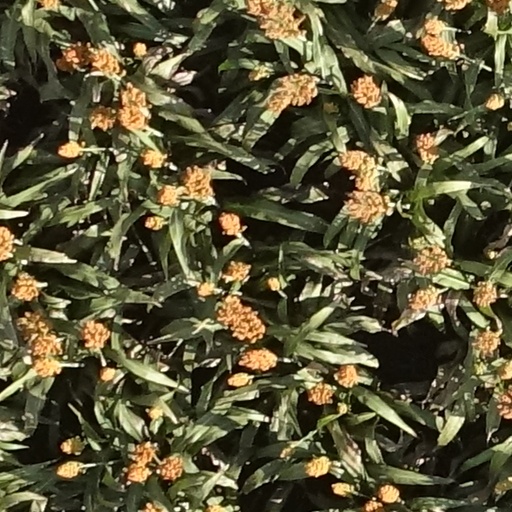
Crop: sorghum